Pennsylvania Route 114

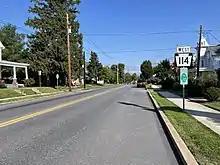
PA 114 westbound in Mechanicsburg

PA 114 begins at an intersection with PA 944 in Silver Spring Township, Cumberland County, heading south on two-lane undivided Conodoguinet Parkway. The road heads through areas of farms and woods, passing west of a park and ride lot and reaching a diamond interchange with I-81, where it becomes a four-lane divided highway. From this point, the route heads southeast and crosses the Conodoguinet Creek, continuing south into business areas and intersecting US 11 in Hogestown. Past this intersection, PA 114 becomes two-lane undivided Hogestown Road and runs through agricultural areas with some housing developments, curving southeast. The road heads through residential areas as it turns south and comes into the borough of Mechanicsburg, with the road name becoming North York Street. Here, the route passes industrial areas to the west and homes to the east. PA 114 enters residential and business areas as it crosses Norfolk Southern's Shippensburg Secondary railroad line at-grade and intersects PA 641, turning east to form a concurrency with that route on West Main Street. The road runs through the commercial downtown, with PA 114 splitting from PA 641 by turning south onto South Market Street.